Köln-Holweide station

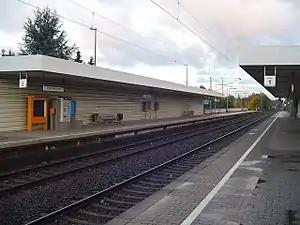

Köln-Holweide is a passenger railway station situated between the Holweide and Höhenhaus boroughs of Cologne, Germany. It is situated on the line from Köln-Mülheim to Bergisch Gladbach and served by the S11 line of the Rhine-Ruhr S-Bahn.